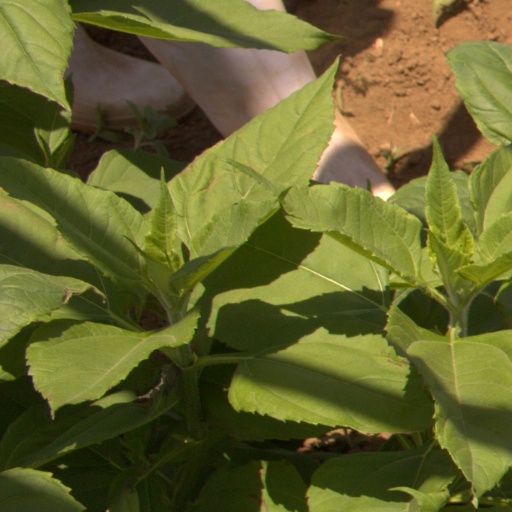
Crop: Jerusalem artichoke